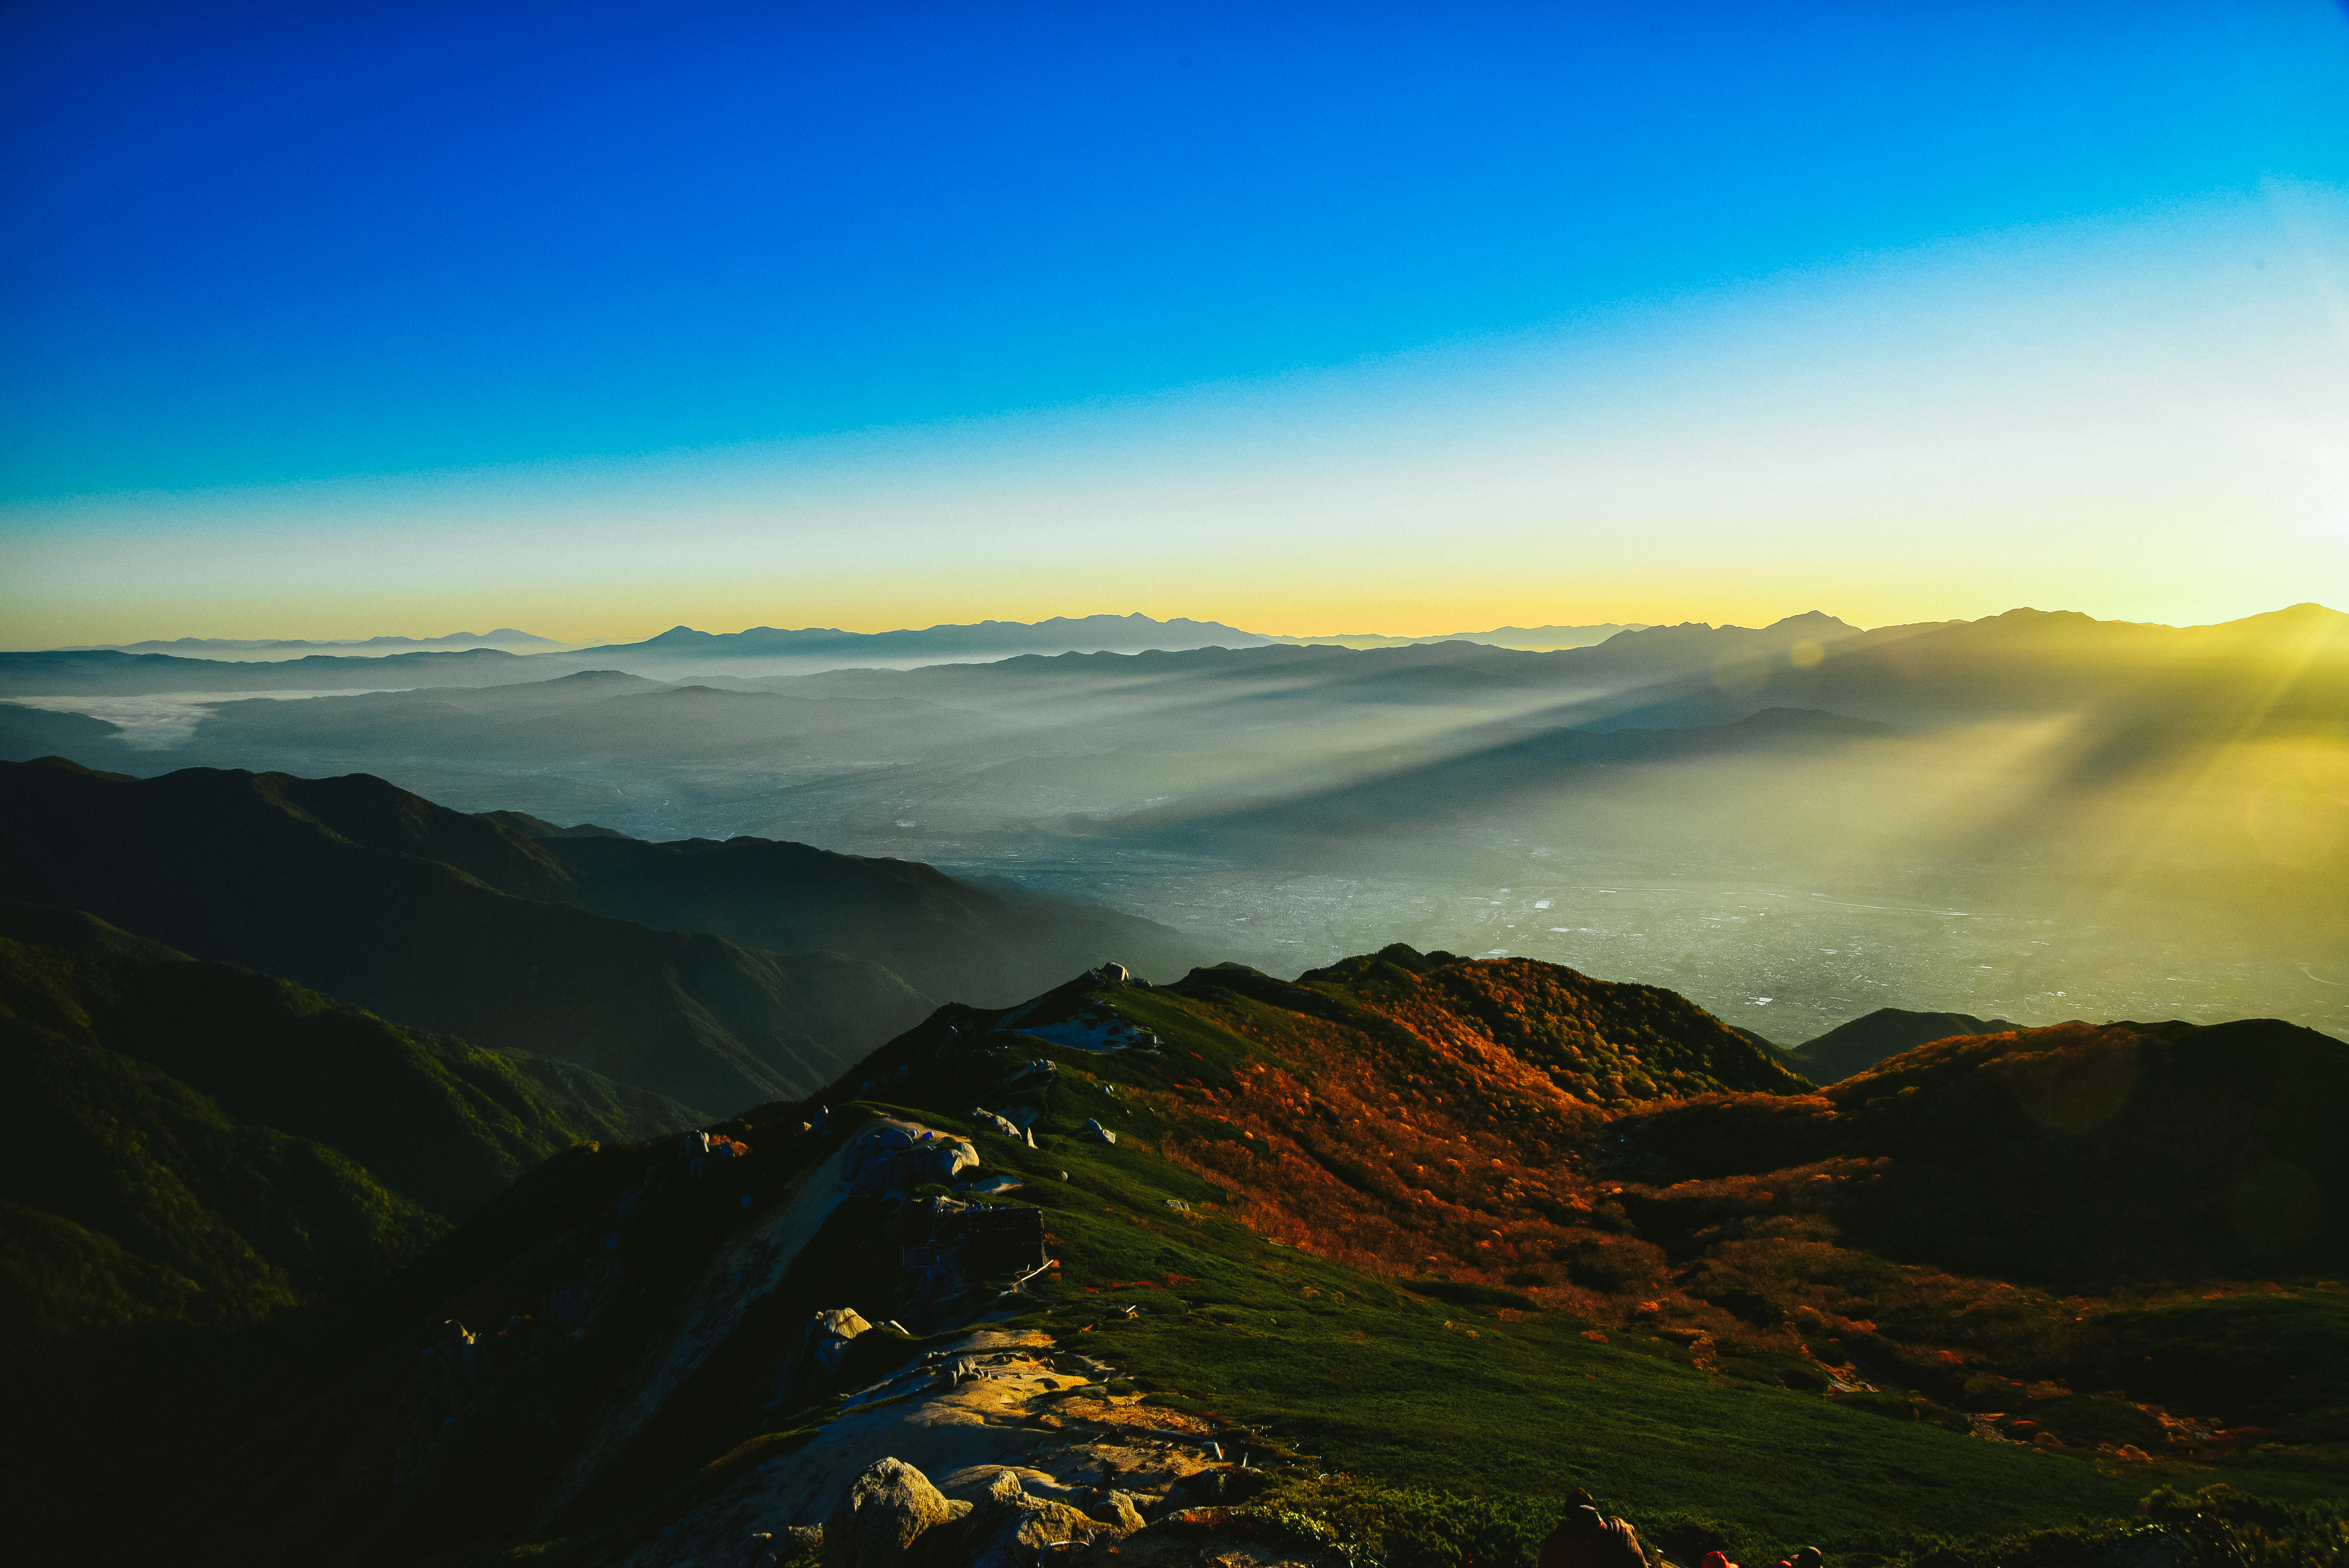
sky, mountainous landforms, mountain, nature, highland, ridge, mountain range, hill, atmospheric phenomenon, natural landscape, morning, light, hill station, cloud, horizon, wilderness, fell, atmosphere, sunlight, alps, valley, landscape, summit, evening, sunrise, tree, mount scenery, massif, sunset, national park, terrain, dawn, dusk, grassland